Australian Aboriginal artefacts

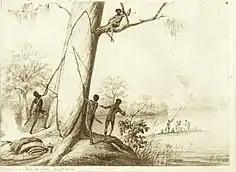
Aboriginal bark canoe making

The boomerang is recognised by many as a significant cultural symbol of Australia. The term 'returning boomerang' is used to distinguish between ordinary boomerangs and the small percentage which, when thrown, will return to its thrower. The oldest wooden boomerang artefact known in Australia, excavated from the Wyrie Swamp, South Australia in 1973, is estimated to be 9,500 years old.